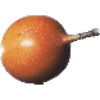
Label: Granadilla 1